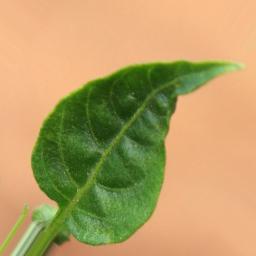
Label: mites_and_trips